Marc Tessier-Lavigne

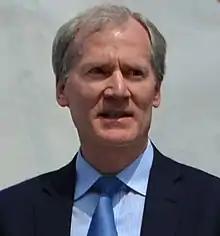
Tessier-Lavigne in 2013

Marc Trevor Tessier-Lavigne (born December 18, 1959) is a Canadian-American neuroscientist. He served as the 11th president of Stanford University from 2016 to 2023 and the 10th president of Rockefeller University in New York City from 2011 to 2016.